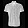
Label: Shirt